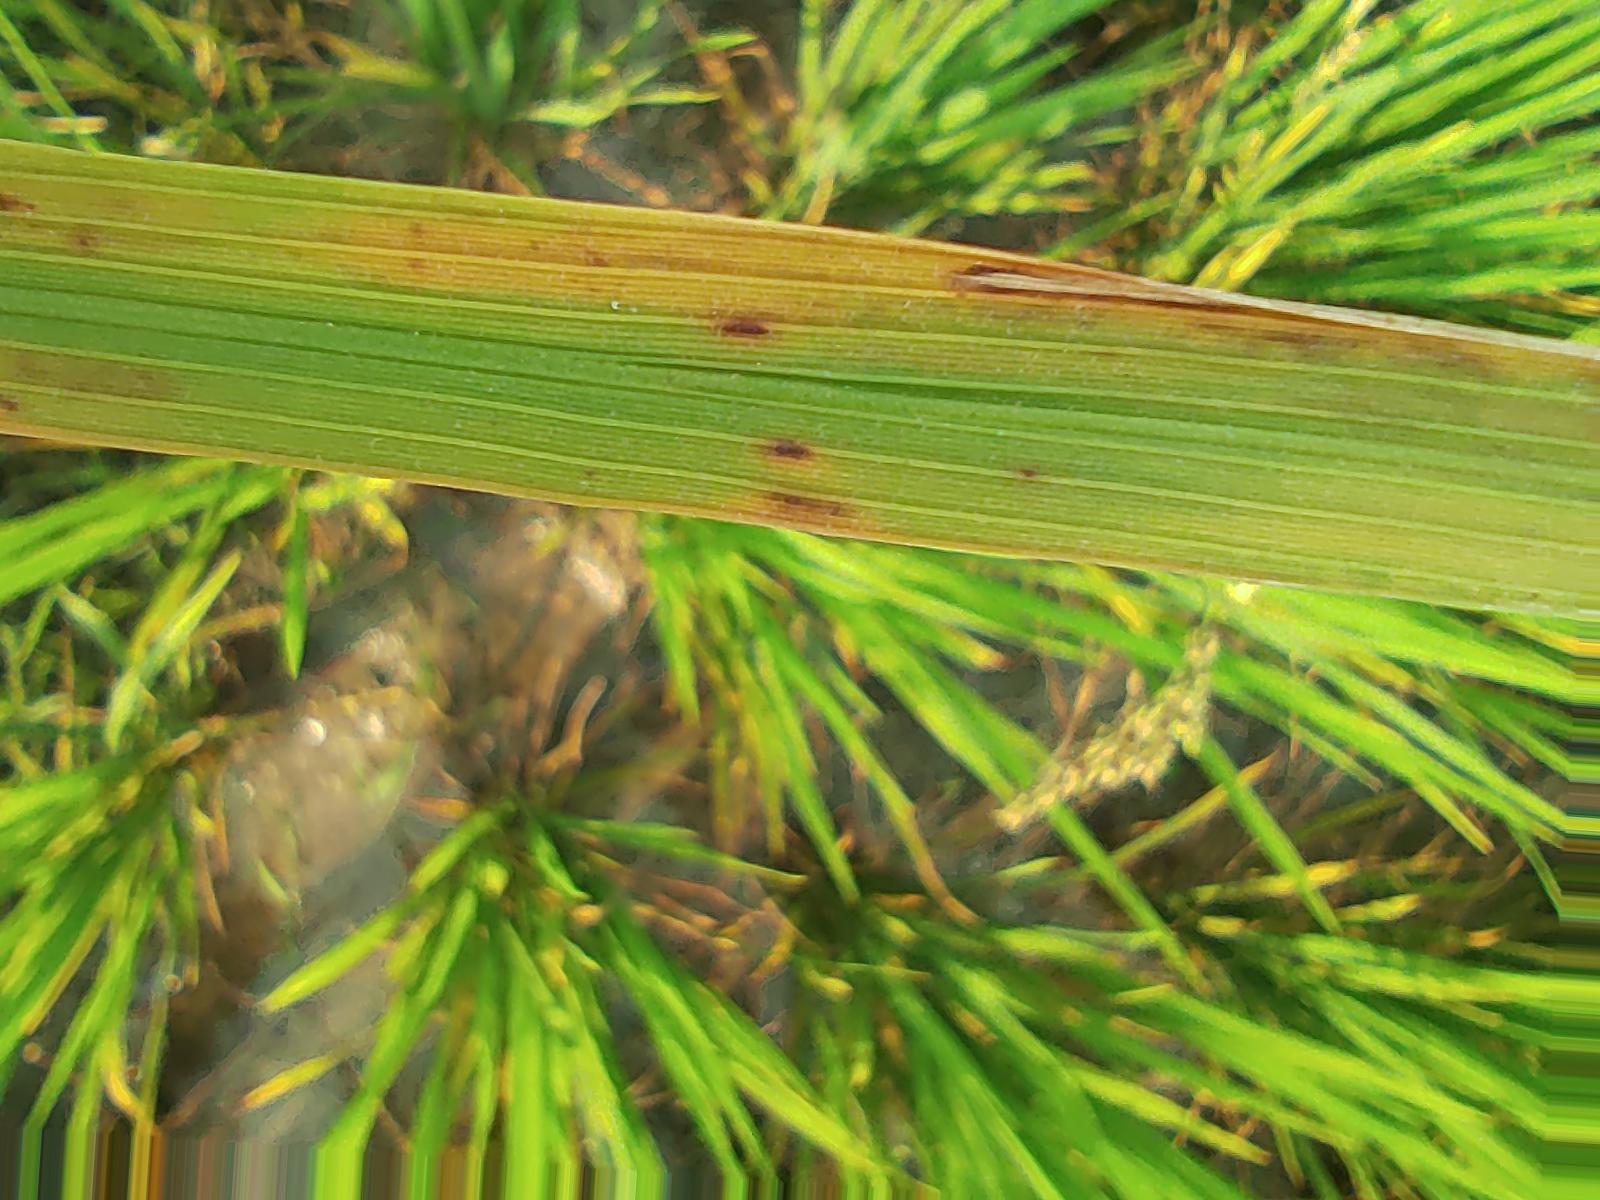
Nhãn: Bệnh Đốm Nâu ( Brown spot )